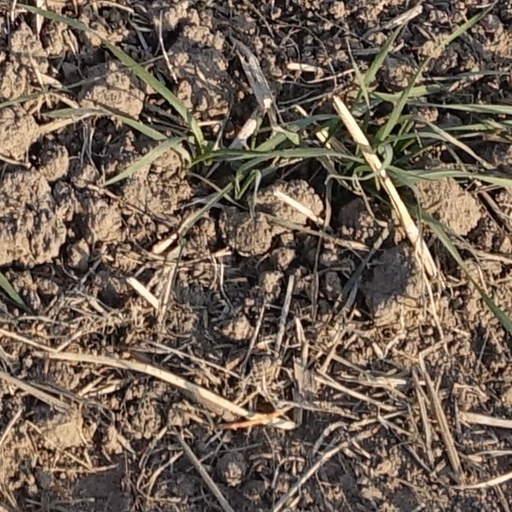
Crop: wheat